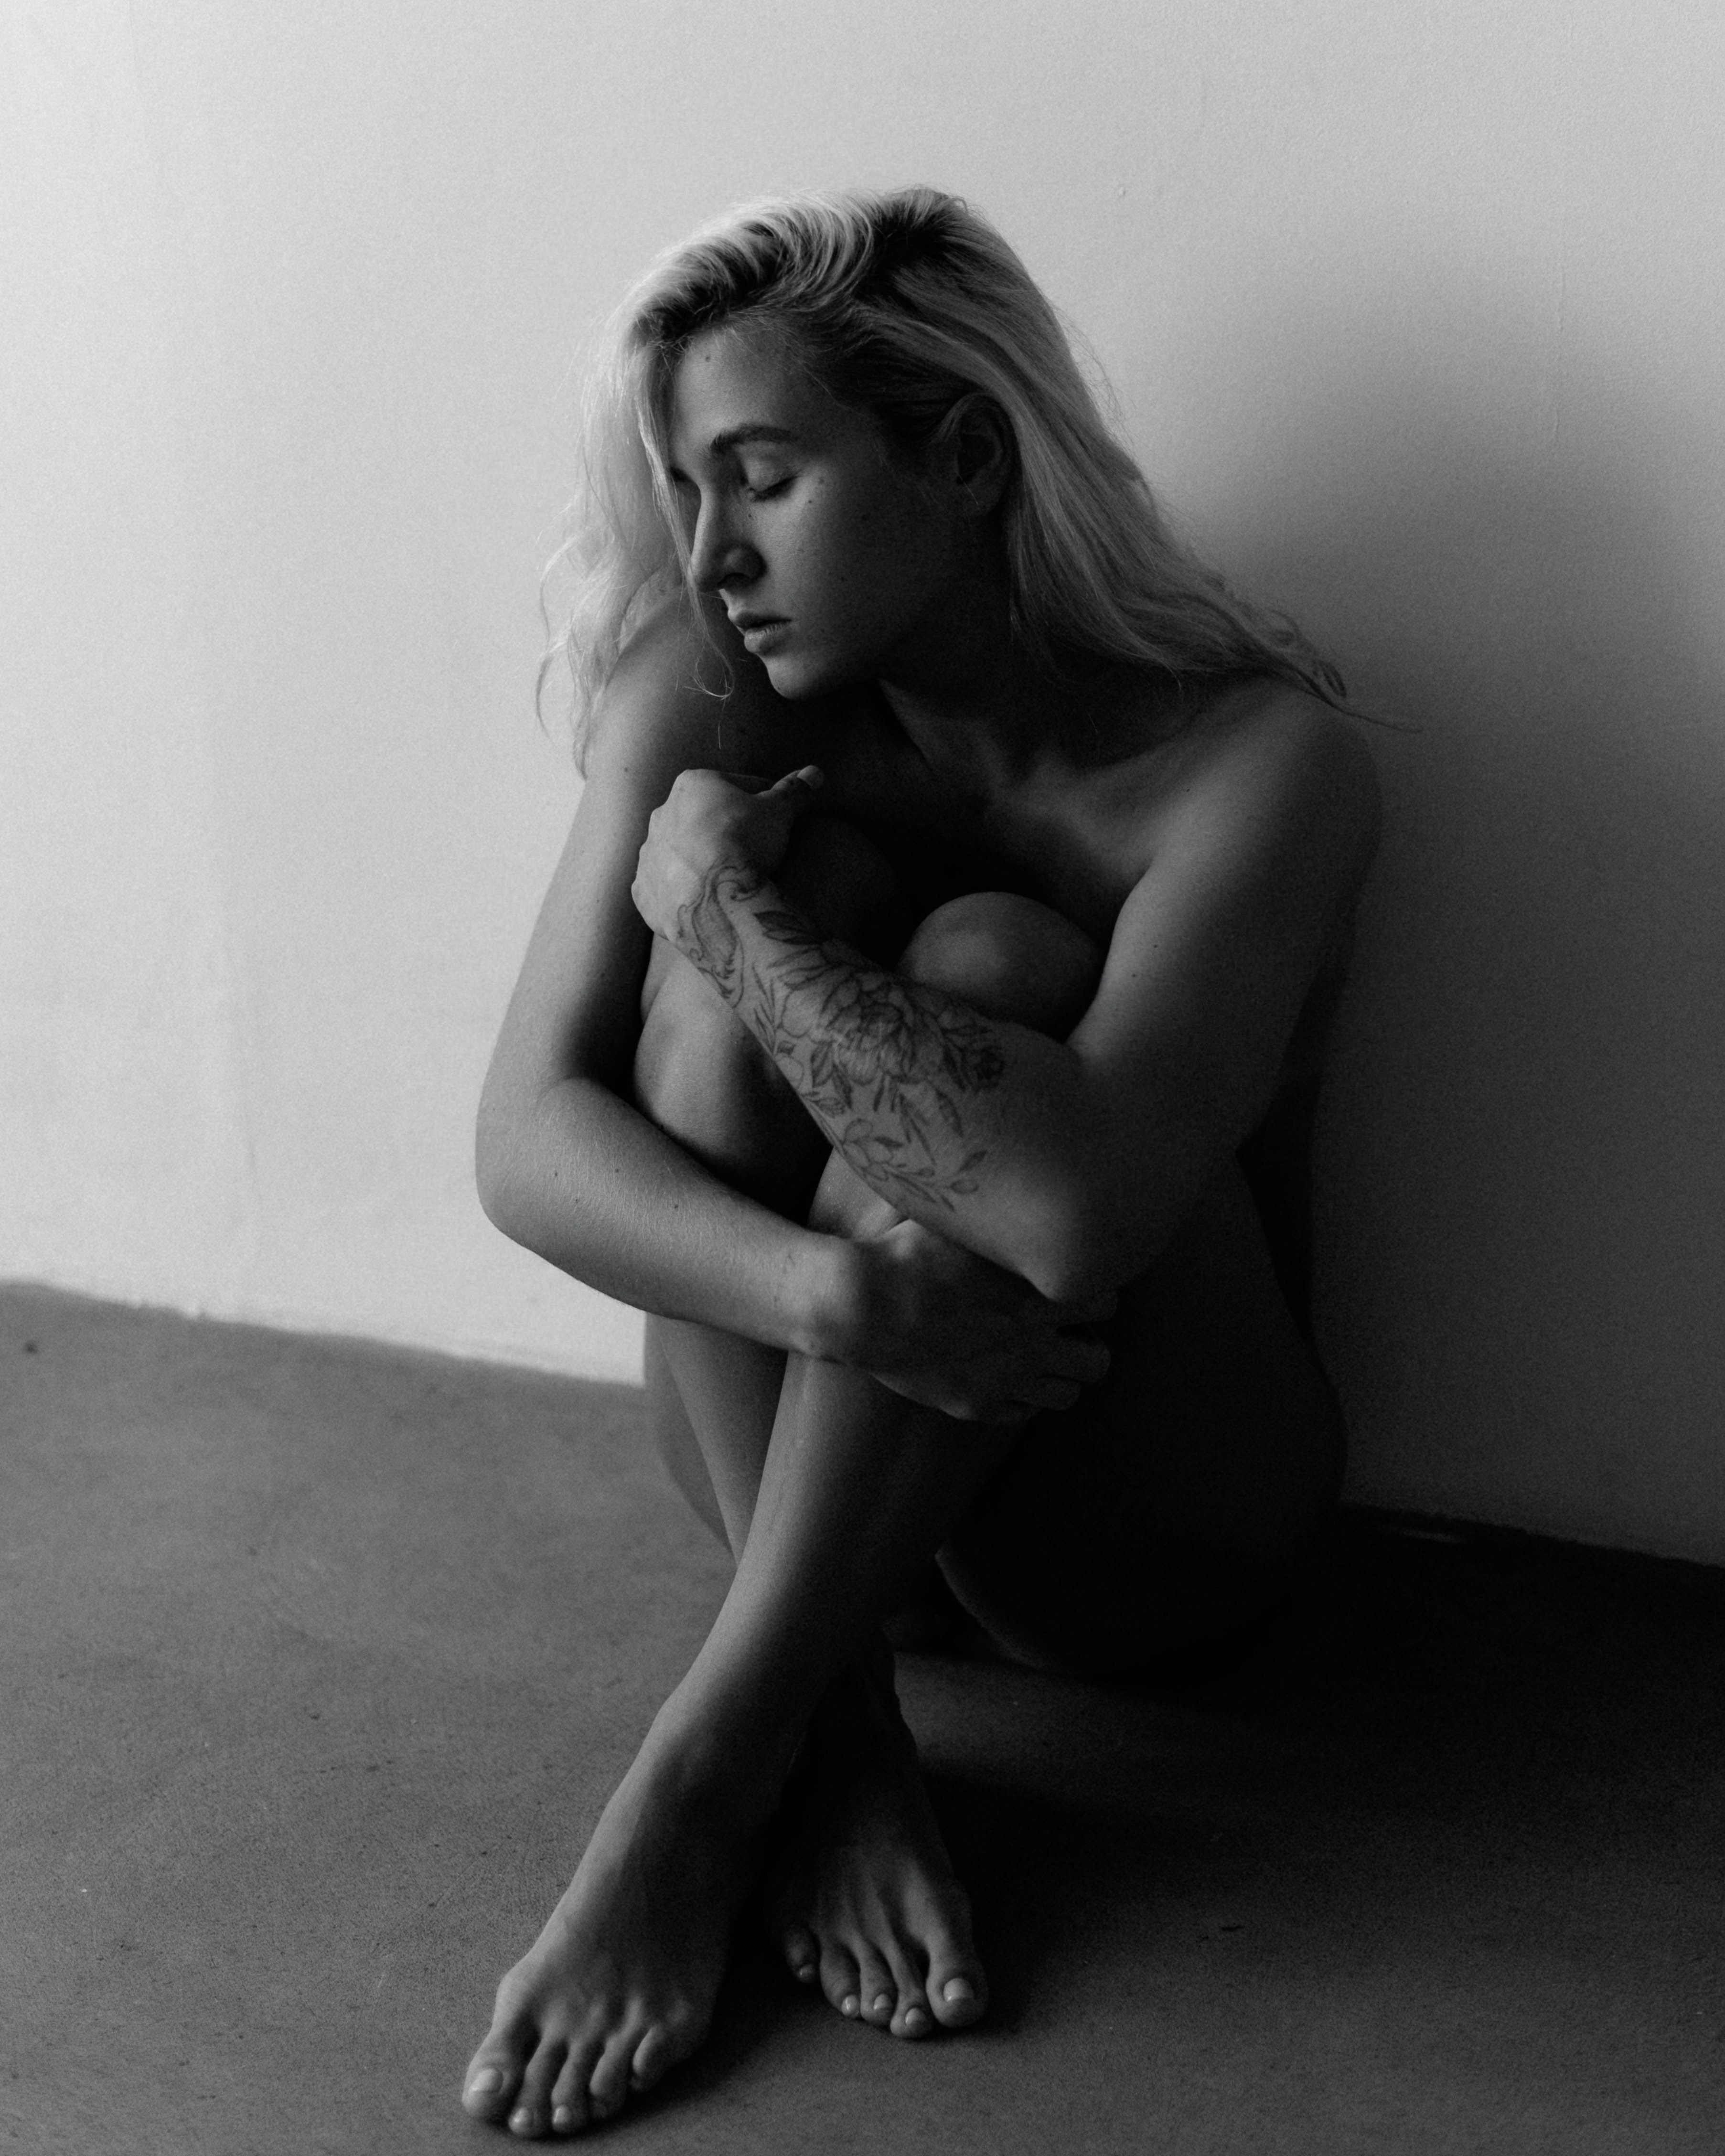
woman, hair, lip, flash photography, neck, knee, gesture, thigh, grey, waist, elbow, chest, comfort, art model, black hair, trunk, fashion model, flooring, human leg, foot, abdomen, long hair, monochrome photography, monochrome, happy, blond, barefoot, brown hair, wrist, sitting, brassiere, flesh, necklace, darkness, portrait photography, jewellery, room, toe, portrait, photo shoot, sandal